1922 Pittsburgh Panthers football team

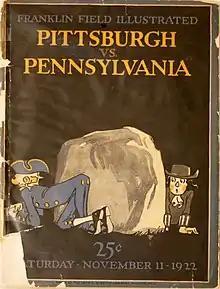

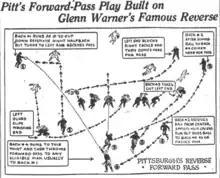
Artist's rendering of Pitt's reverse forward pass

The third road game of the 1922 season was across the state to do battle with third-year coach John Heisman's Penn Quakers on Franklin Field in Philadelphia. "Penn has never beaten Pittsburgh. Seven times the two Keystone State institutions have clashed, but only once has the Red and Blue been able to even hold the Panthers to a draw."